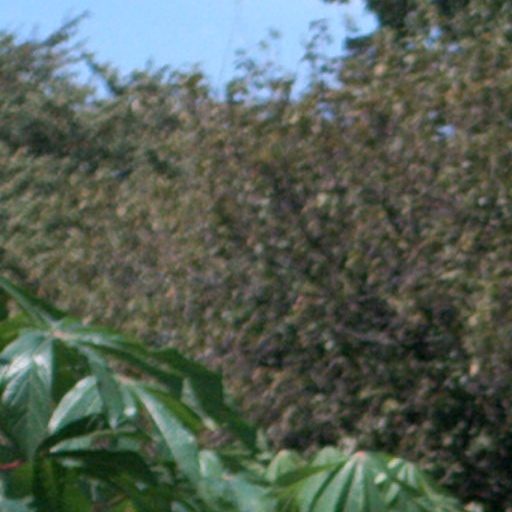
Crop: cassava